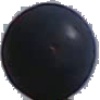
Label: Grape Blue 1